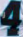
Number: 4